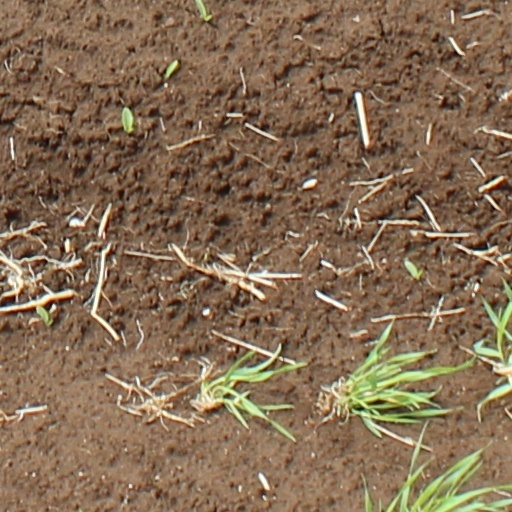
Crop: wheat